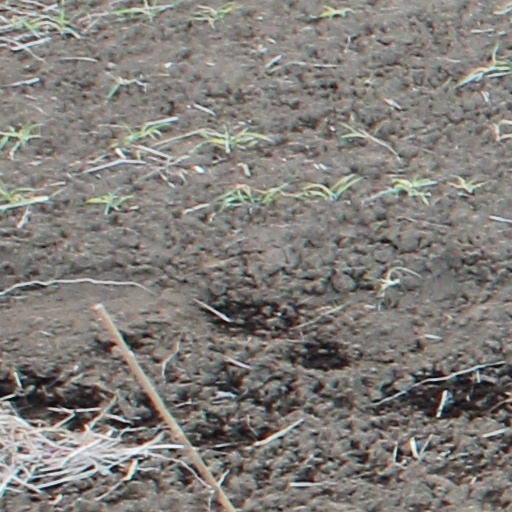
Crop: wheat